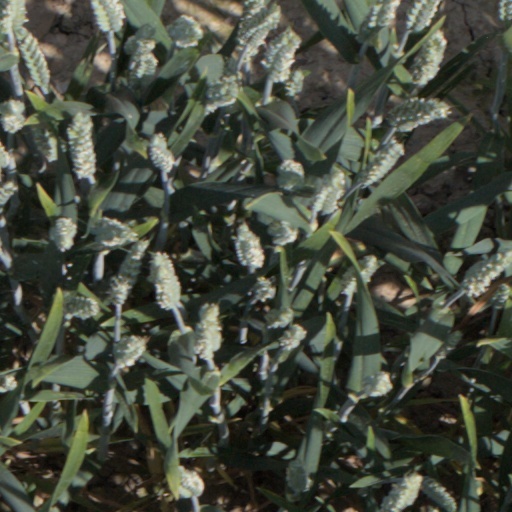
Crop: wheat